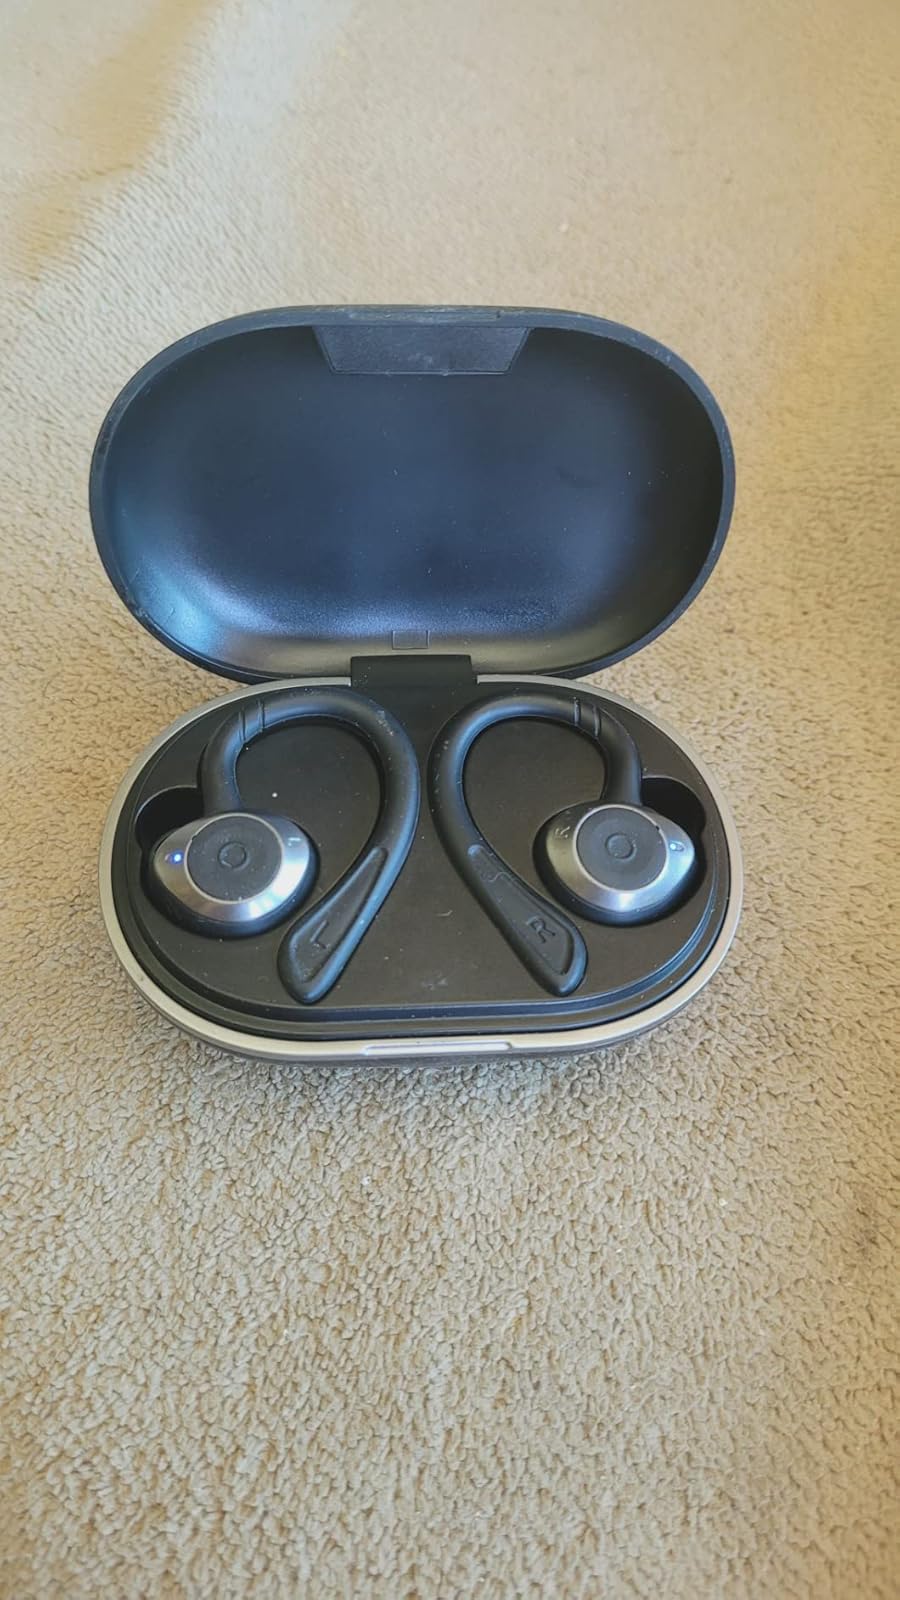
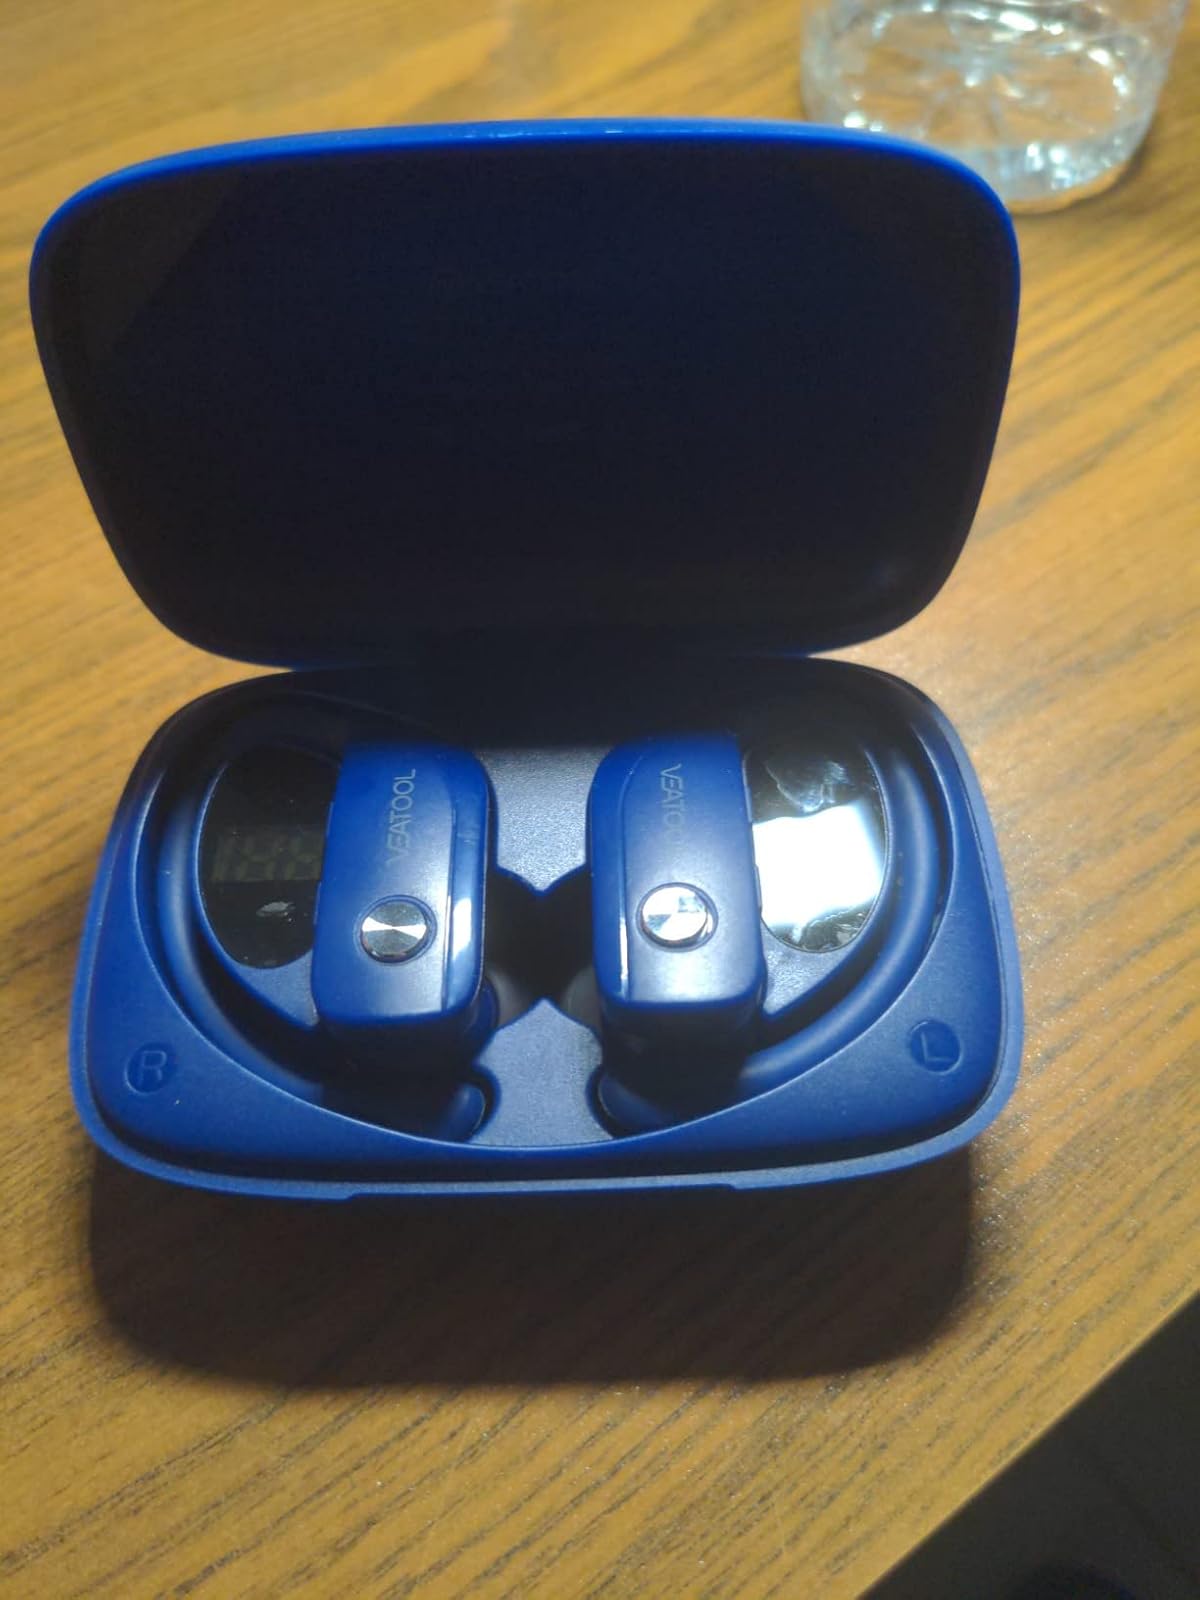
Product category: earbuds
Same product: no